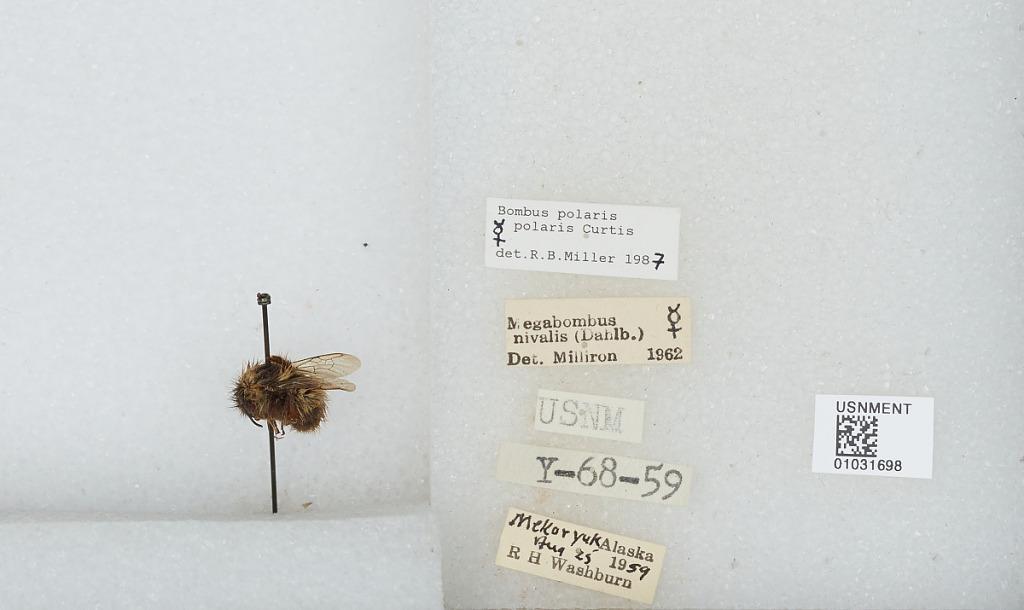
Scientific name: Bombus (Alpinobombus) polaris Curtis
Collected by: R. Washburn
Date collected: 1959-8-25
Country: United States
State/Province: Alaska
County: Bethel
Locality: Mekoryuk
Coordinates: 60.3892, -166.207
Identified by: Milliron